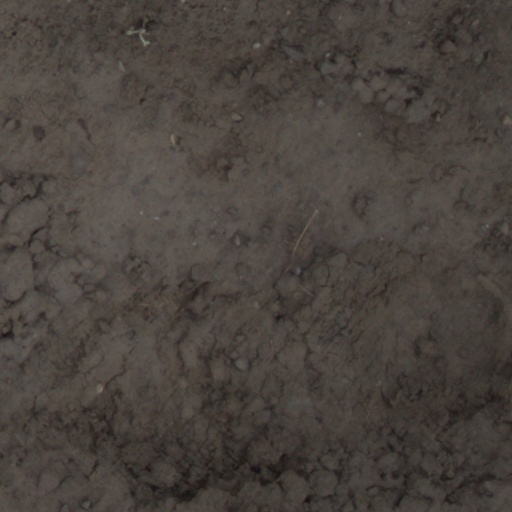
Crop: wheat